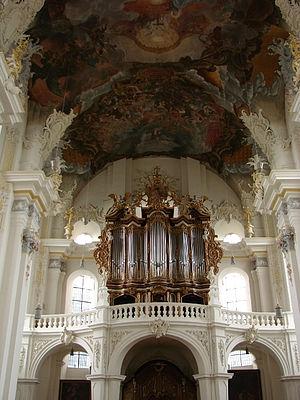
Orgues de l'église Saint-Paulin à Trèves.